Sherzer Hall

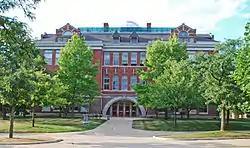
Sherzer Hall south side

Sherzer Hall is an academic building on the Eastern Michigan University campus, located in Ypsilanti, Michigan. Sherzer Hall is one of four buildings comprising the Eastern Michigan University Historic District on the National Register of Historic Places. The building was designed by E. W.. Arnold of Battle Creek and survived two fires. Sherzer Hall has a red-brick exteriors Sherzer's exterior has a few mildly Romanesque and Georgian elements. Due to its unique style causes it to defies stylistic classification. Sherzer also is home to Sherzer Observatory which was established in 1878 and eventually moved to the top of Sherzer Hall in 1903.